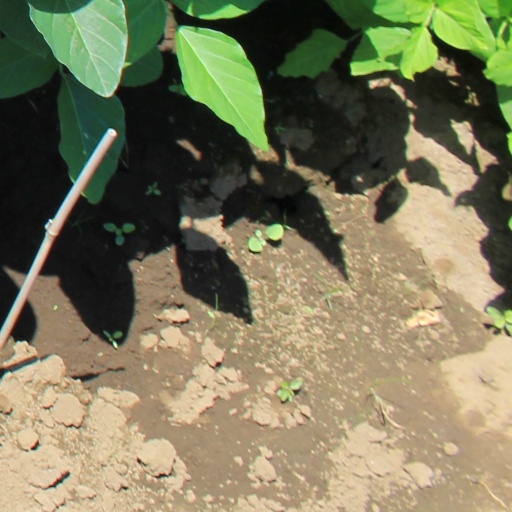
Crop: soybean